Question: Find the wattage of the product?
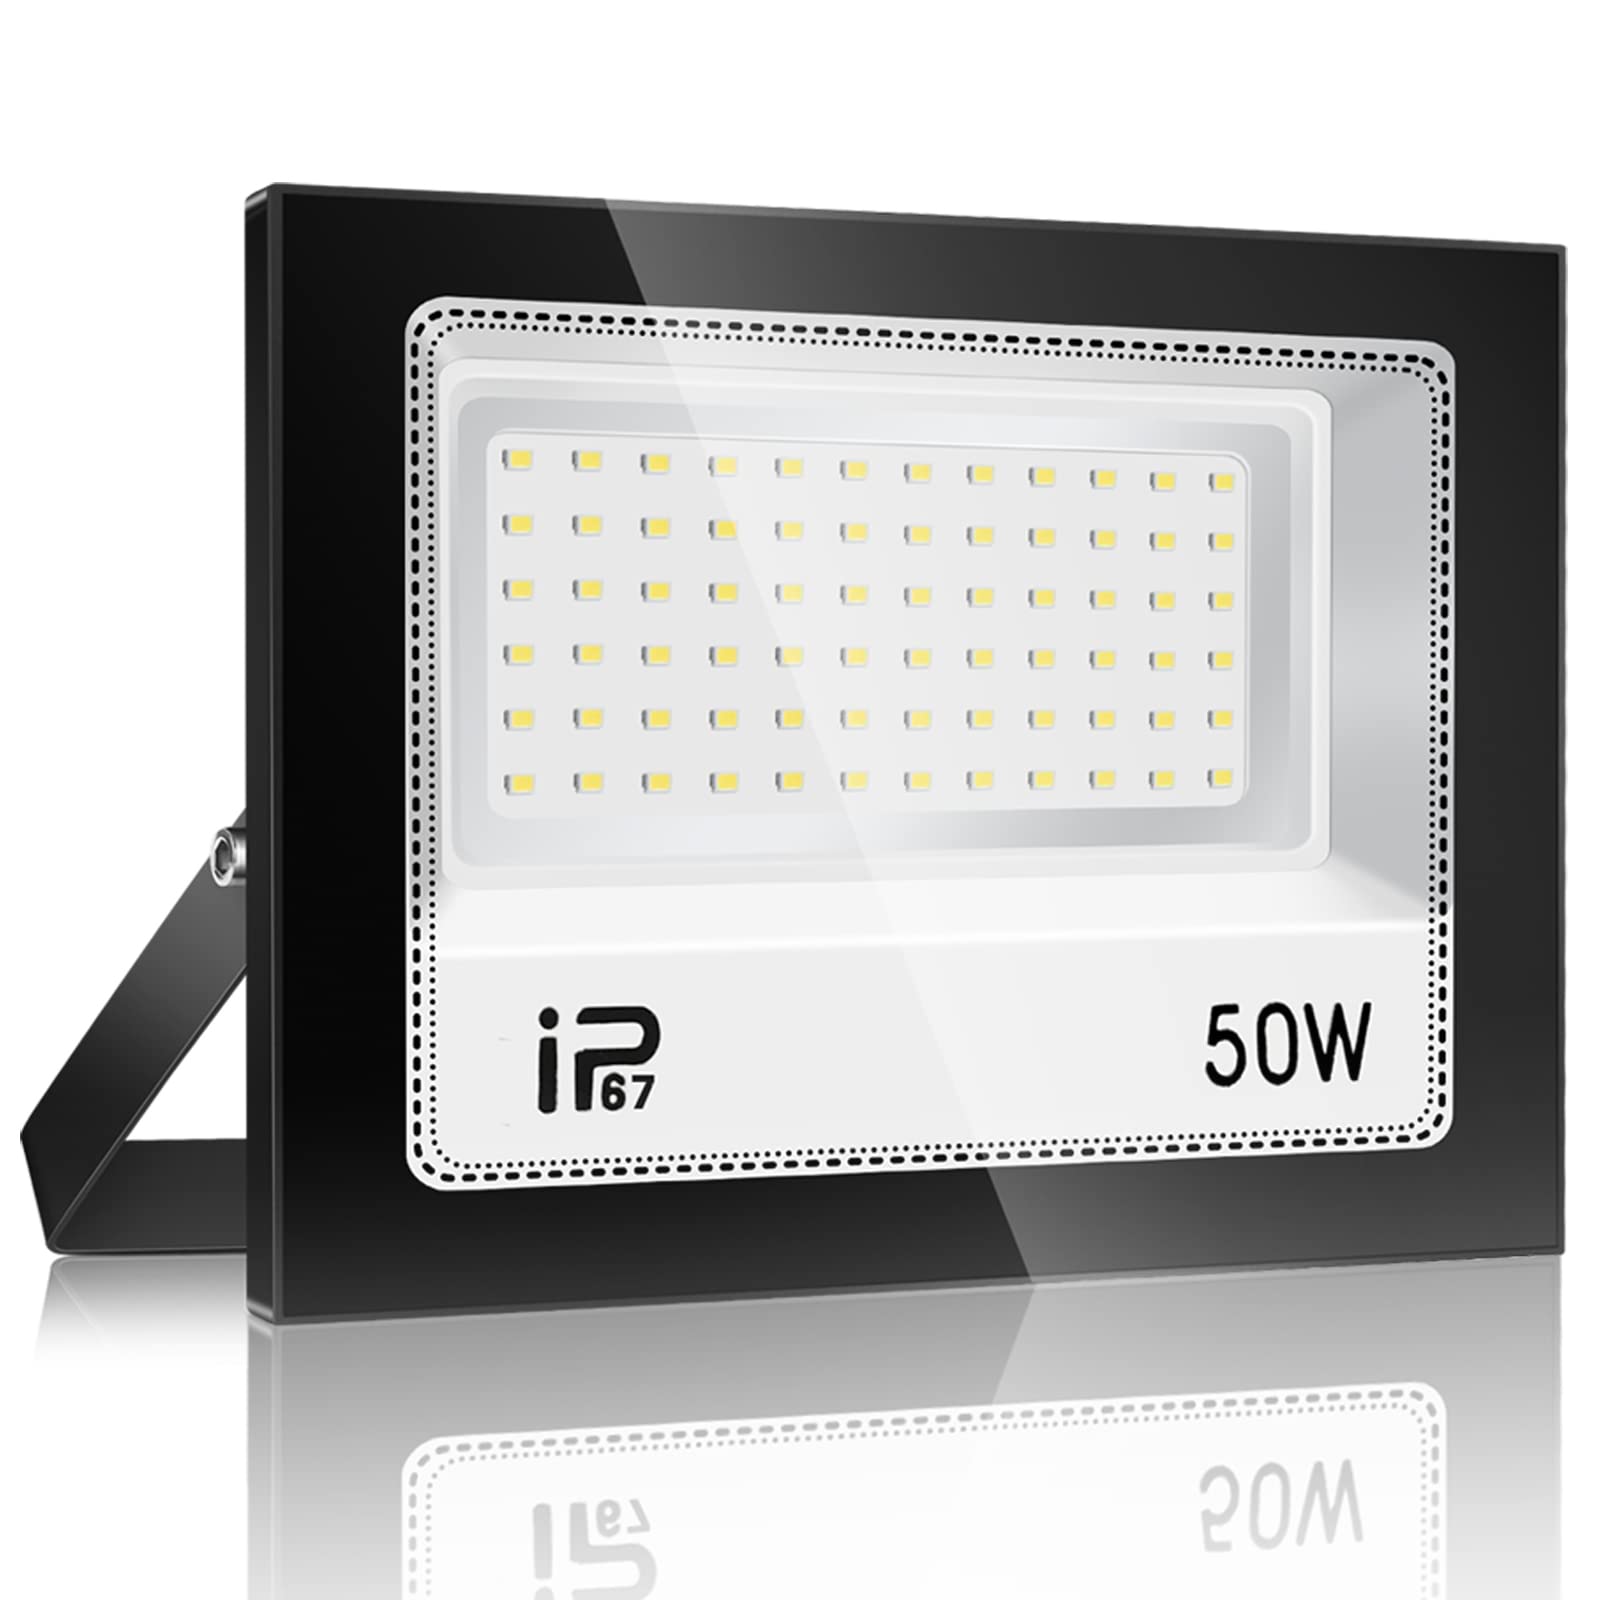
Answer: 50.0 watt